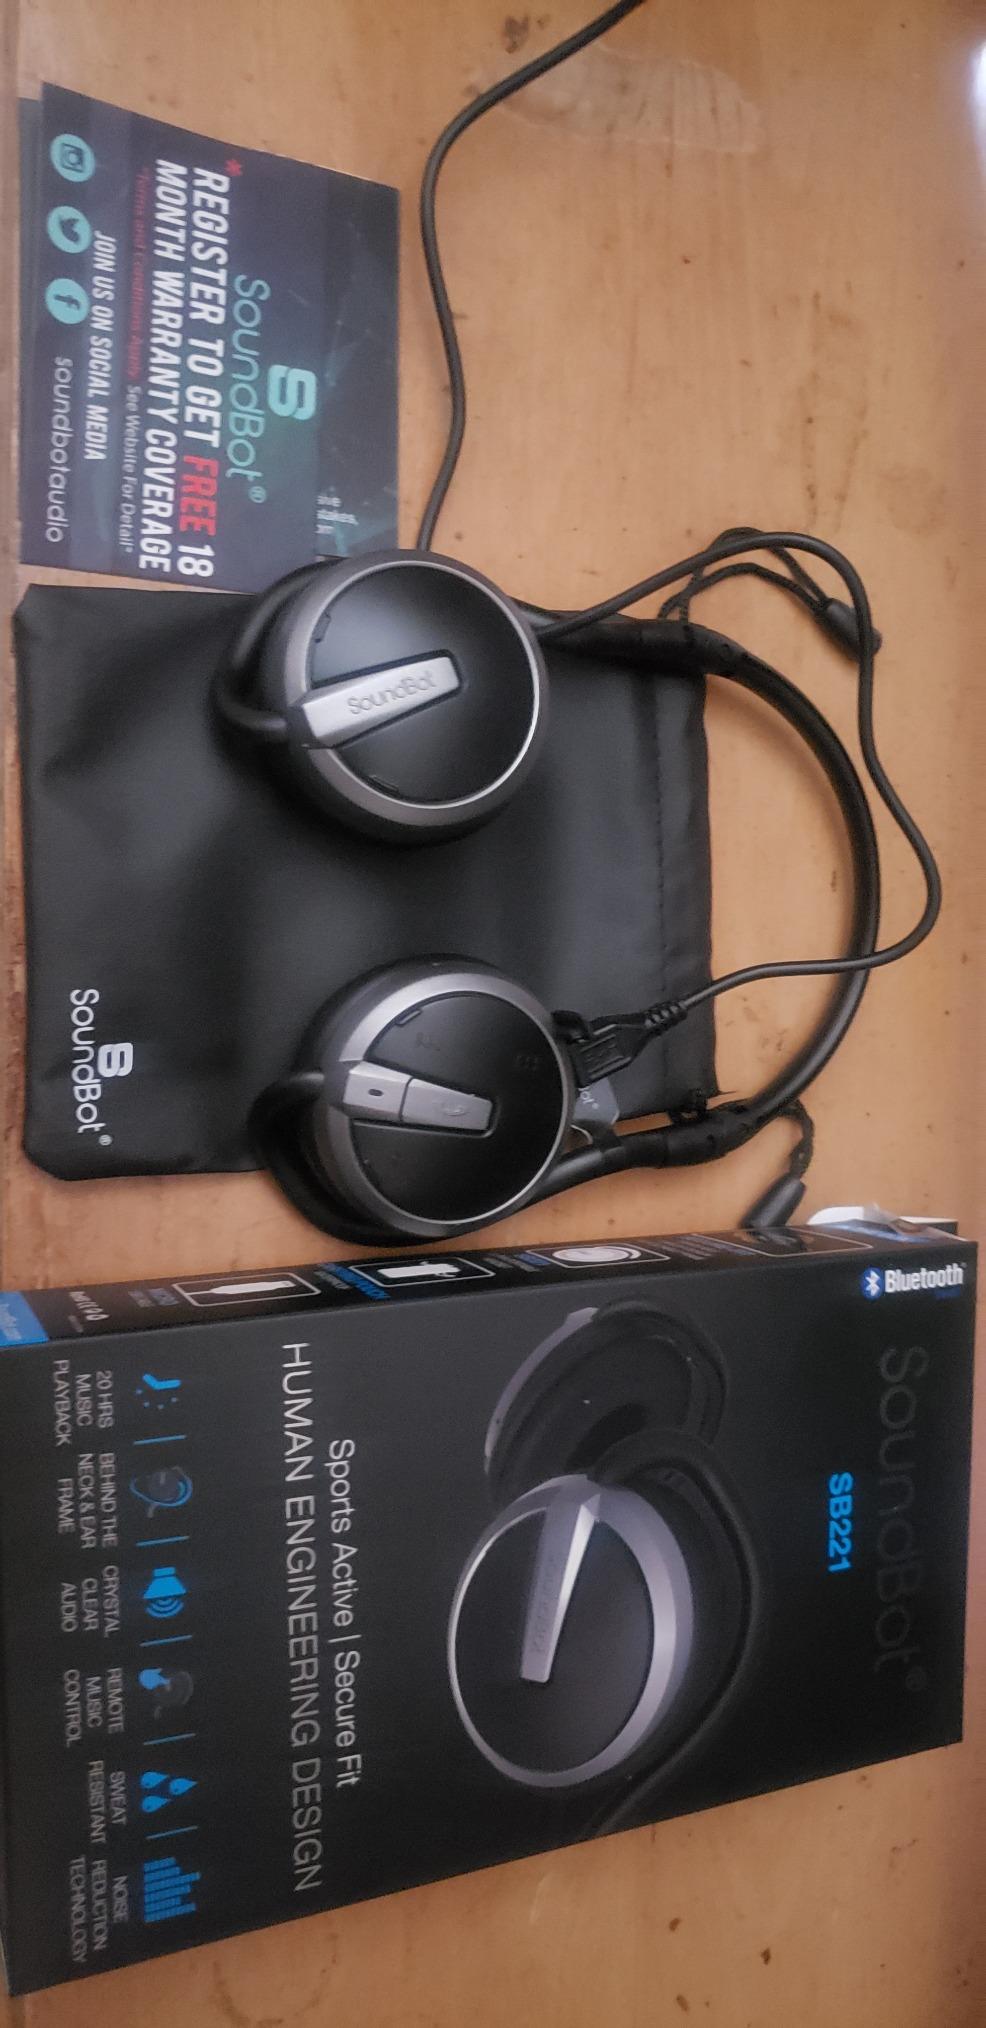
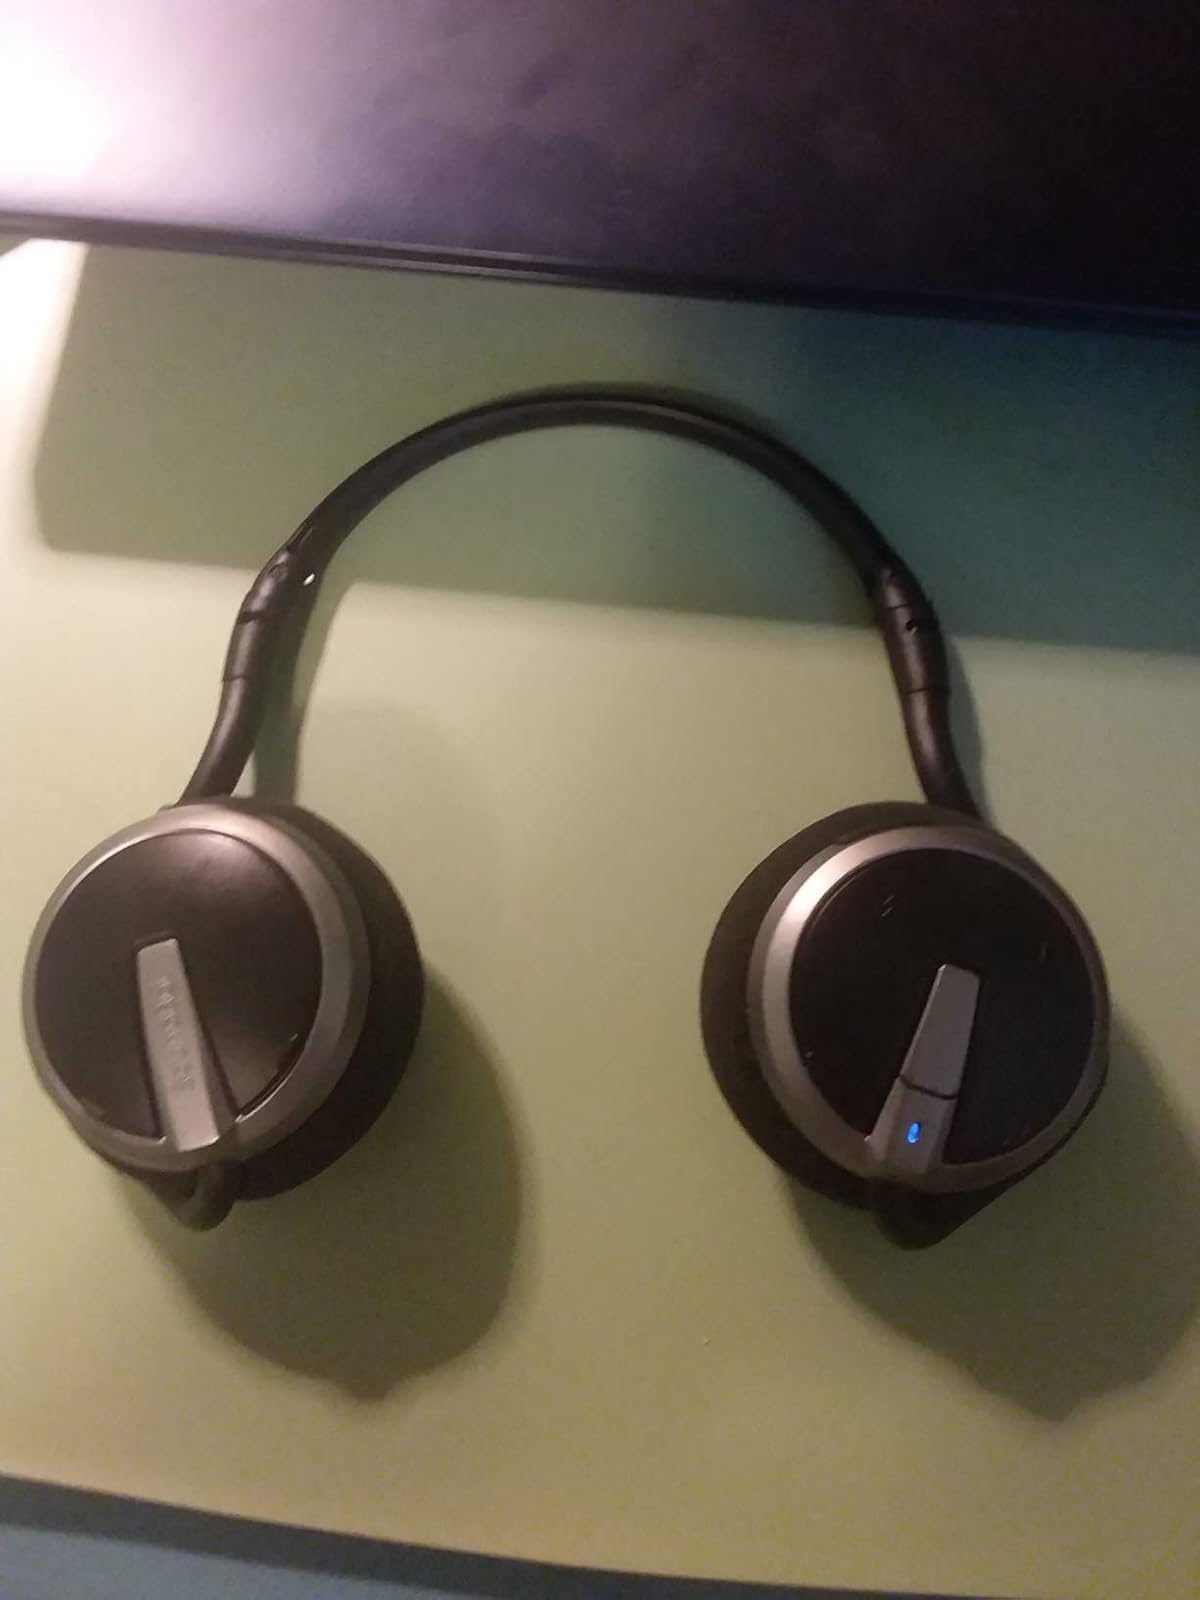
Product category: headphones
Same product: yes